Automatic Dependent Surveillance–Broadcast

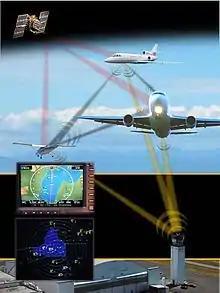
Conceptual of the ADS-B system, illustrating radio links between aircraft, ground station and satellite

Automatic Dependent Surveillance–Broadcast (ADS-B) is an aviation surveillance technology and form of electronic conspicuity in which an aircraft determines its position via satellite navigation or other sensors and periodically broadcasts its position and other related data, enabling it to be tracked. The information can be received by air traffic control ground-based or satellite-based receivers as a replacement for secondary surveillance radar (SSR). Unlike SSR, ADS-B does not require an interrogation signal from the ground or from other aircraft to activate its transmissions. ADS-B can also receive point-to-point by other nearby equipped ADS-B equipped aircraft to provide traffic situational awareness and support self-separation.